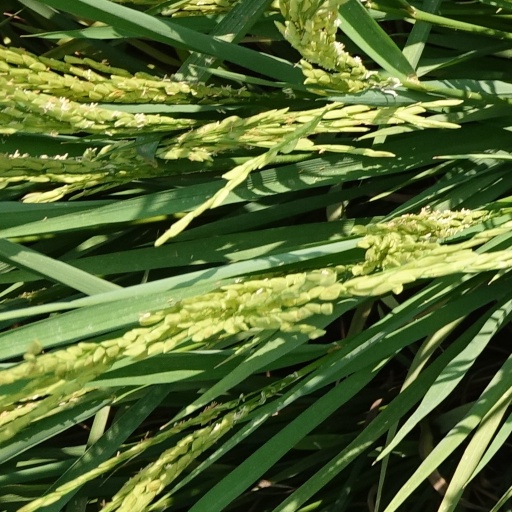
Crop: rice